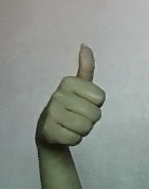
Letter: aleff